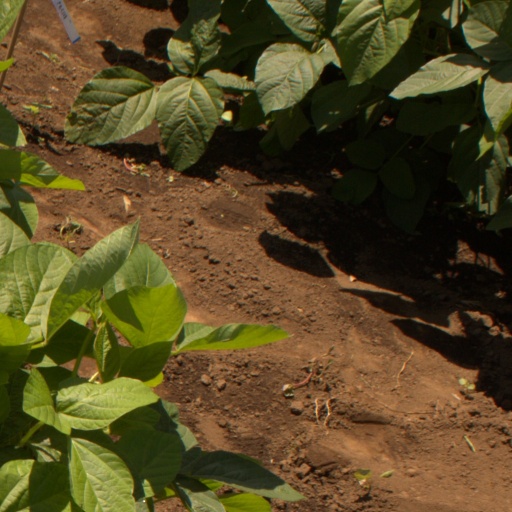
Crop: soybean